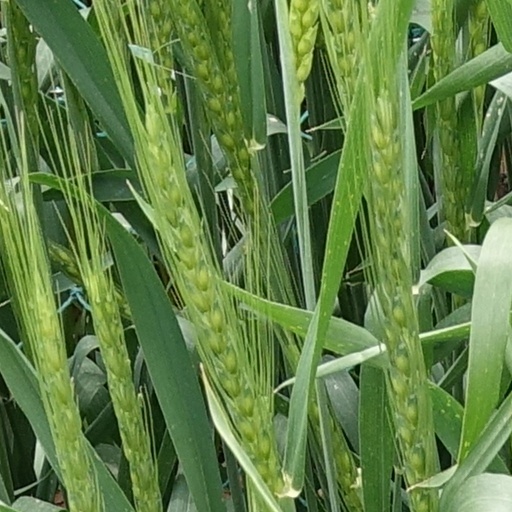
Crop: wheat